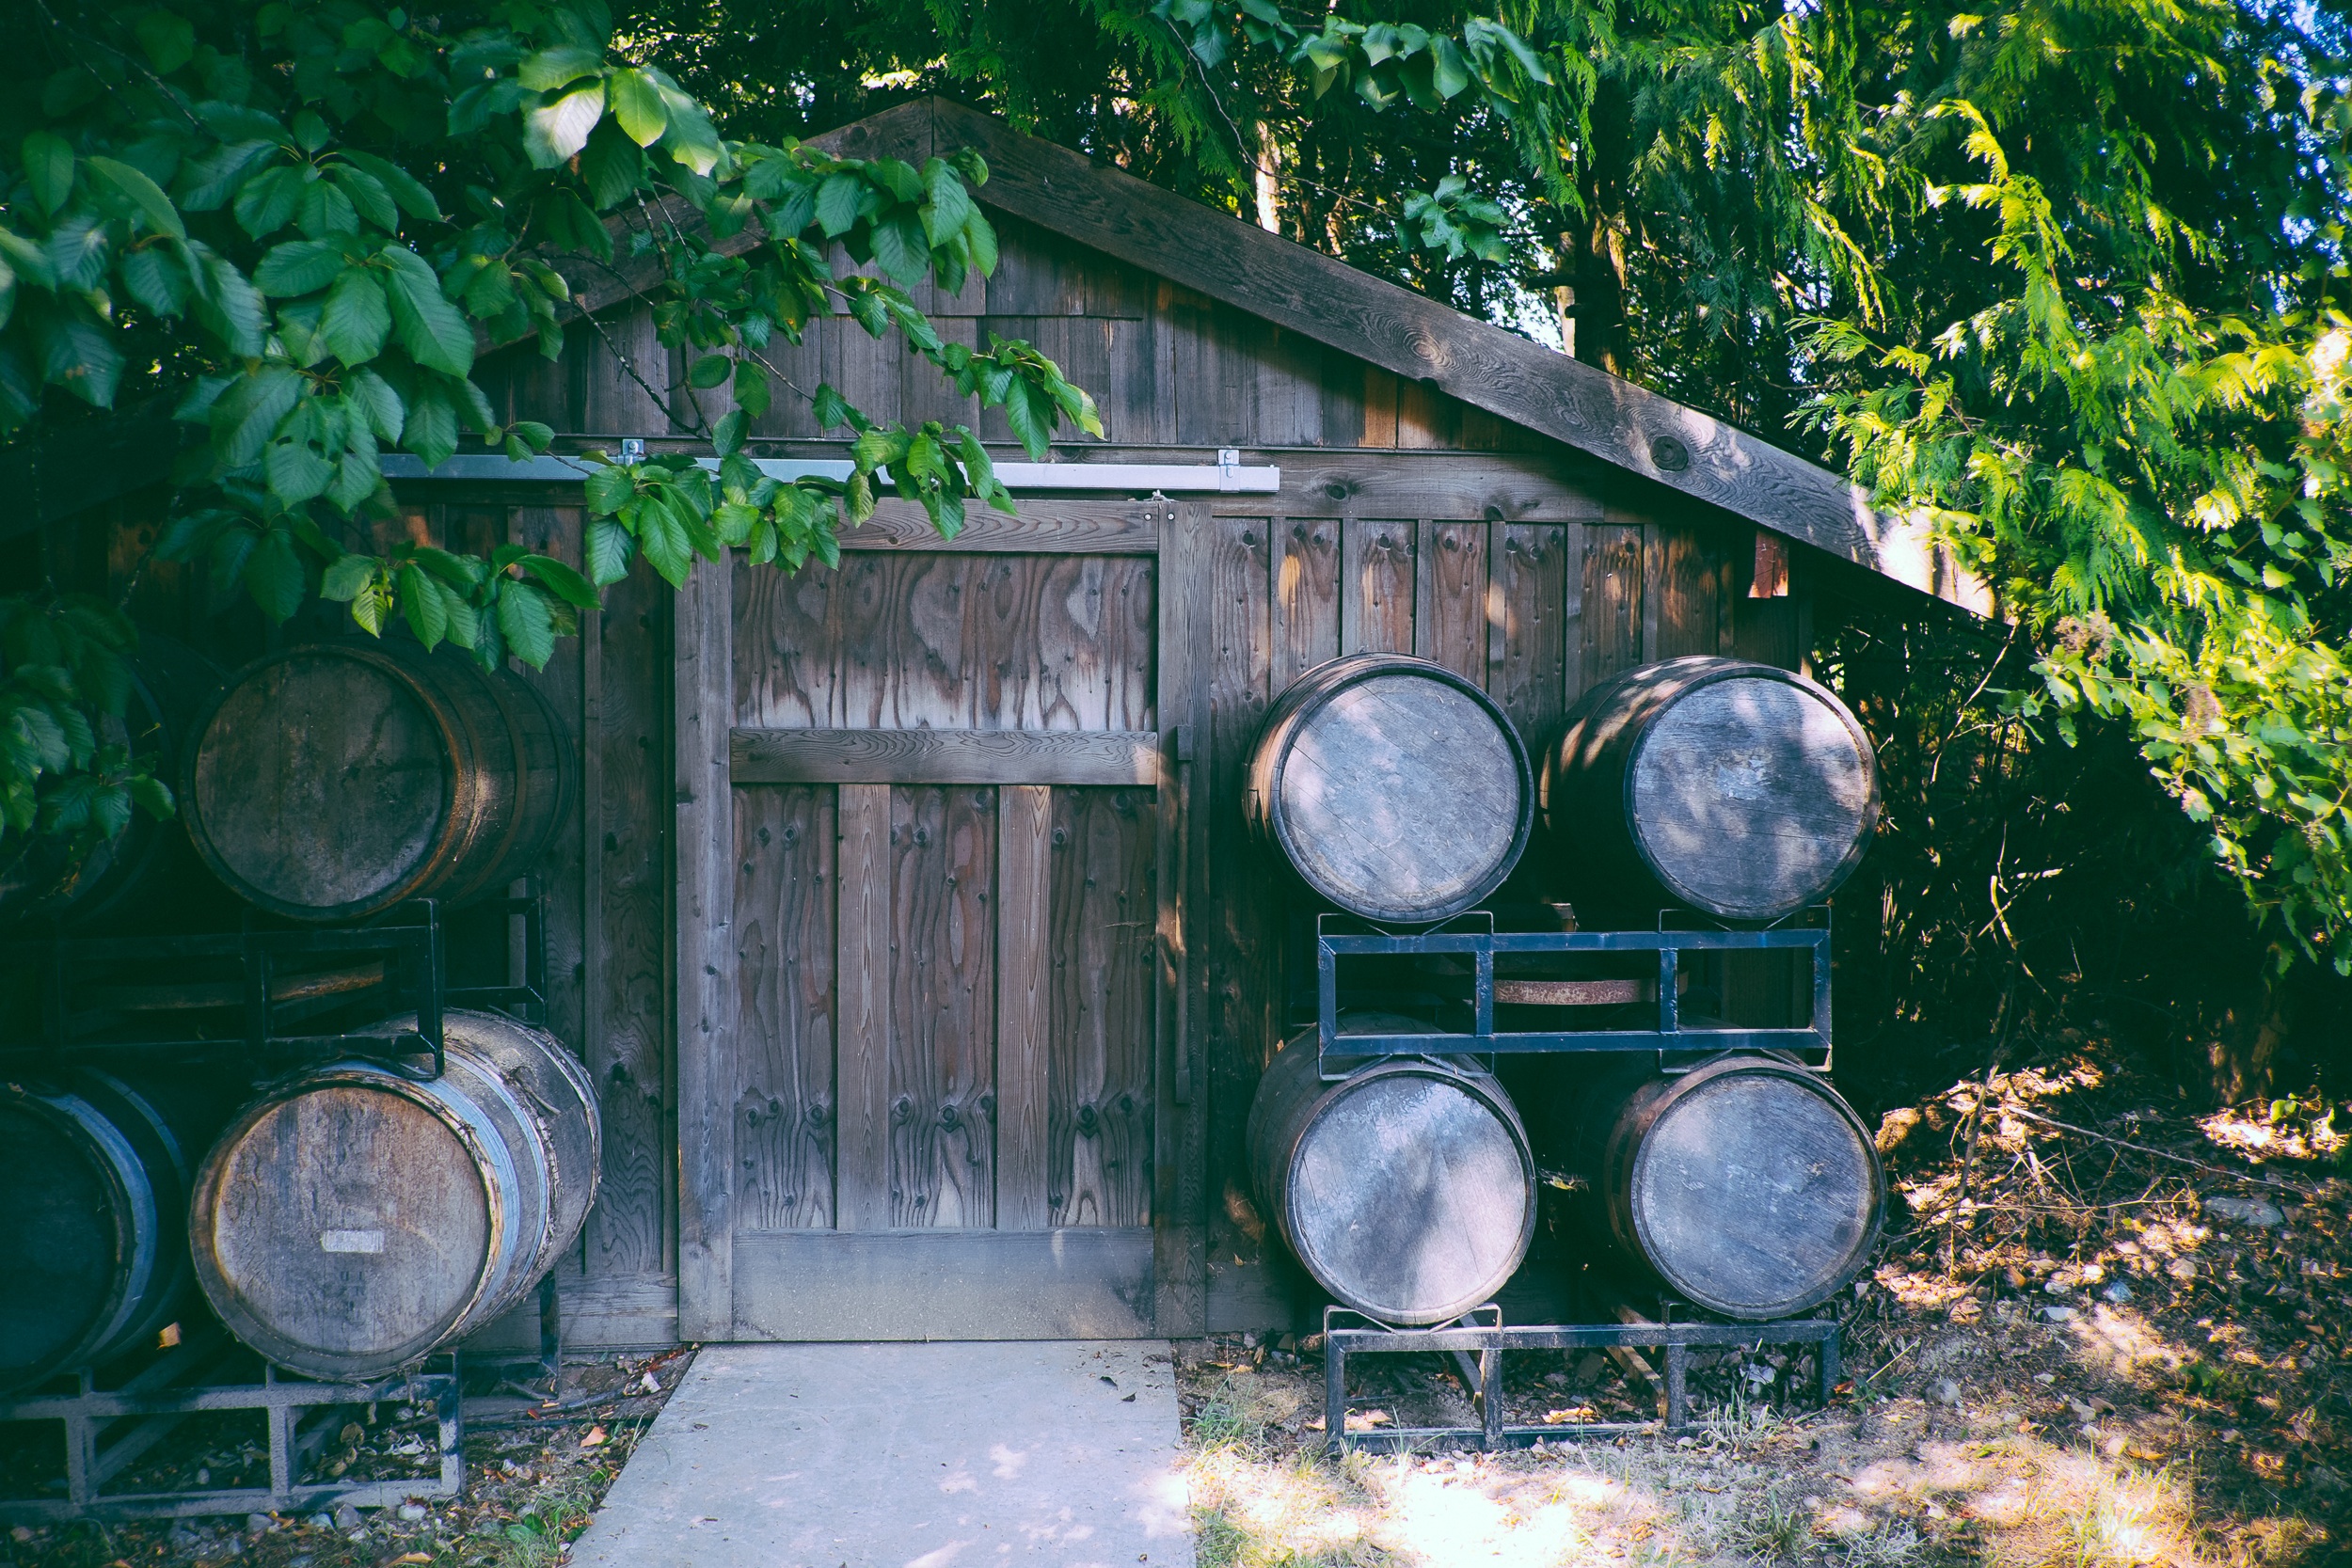
tree, building, green, cabin, lighting, barrel, wooden house, man made object